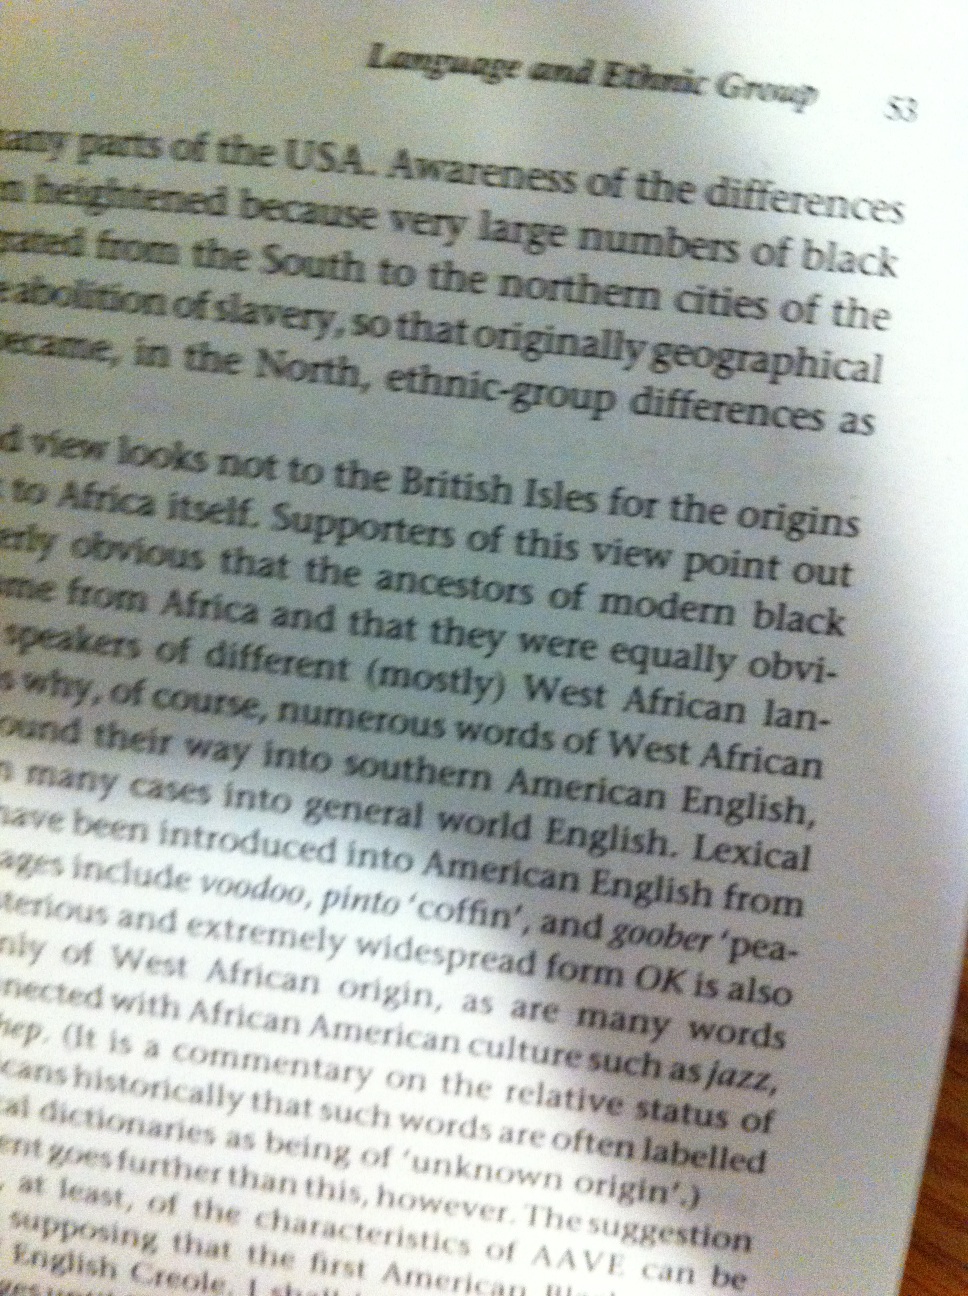Question: What page number is visible? Thank you.
Answer: 53